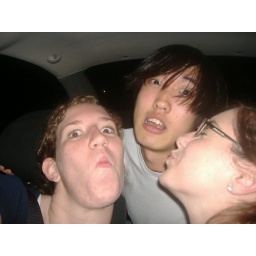
casey came home from germany and we surprised her! we took these in the car when we were awaiting her arrival.